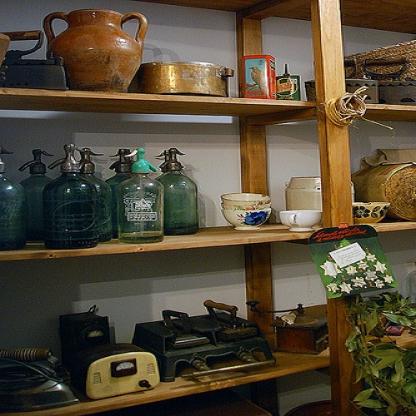
Scene: Indoor